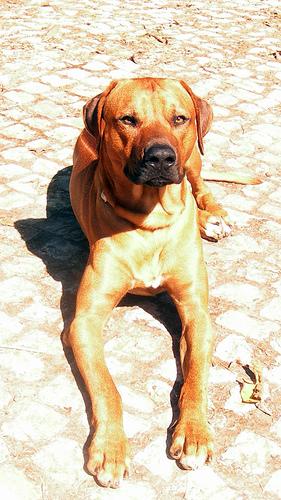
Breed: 230-n000080-Rhodesian_ridgeback